Sex Vixens from Space

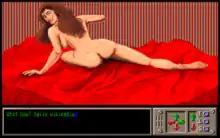
The sexual content was considered underwhelming by some reviewers.

The Commodore 64 version of "Sex Vixens from Space" is purely a text adventure, with no graphics or alternate controls.